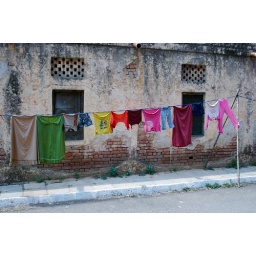
Clothing lines outside of a clothes cleaning house in downtown Delhi